Origins of Marvel Comics

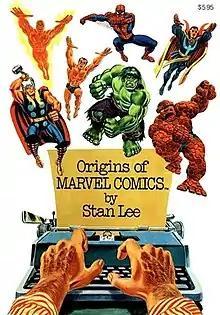

Origins of Marvel Comics is a 1974 collection of Marvel Comics comic book stories, selected and introduced by Marvel writer and editor Stan Lee. The book was published by Marvel Fireside Books, an imprint of Simon & Schuster, and was Marvel's first trade paperback collection.